Old Orre Church

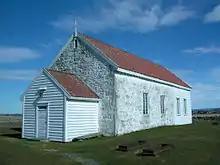
View of the church

Old Orre Church is a parish church of the Church of Norway in Klepp Municipality in Rogaland county, Norway. It is located in the village of Orre. It formerly was the main church for the Orre parish which is part of the Jæren prosti (deanery) in the Diocese of Stavanger. The small stone church was built in a long church style around the year 1250 using designs by English monks. The church seats about 150 people. It is situated on a small sandy strip of land between the lake Orrevatnet and the Orrestranda beach along the North Sea.